Princess Elisabeth of Hesse and by Rhine

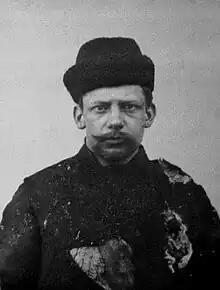
Photograph of Ivan Kalyayev taken just after the assassination. "I threw the bomb from less than four steps. I was taken by the explosions, I saw the carriage flew to pieces... My overcoat was strewn with splinters of wood all around, it was torn and burnt, there was blood on my face..."

Worse news was soon to follow when, during the first week of March 1892, Grand Duke Louis suffered a paralytic stroke that brought his family hurrying to his bedside. Ernie, Alix, Victoria, and Irene, He raised his whole face off the pillow, put out his hand, and stroked Ella's face. On the evening of 13 March, he lapsed into a coma and died.